ATM

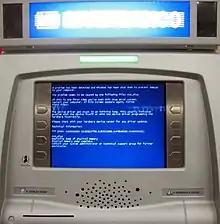
An ATM running Microsoft Windows that has crashed due to a peripheral component failure

In some countries, multiple security cameras and security guards are a common feature. In the United States, The New York State Comptroller's Office has advised the New York State Department of Banking to have more thorough safety inspections of ATMs in high crime areas.